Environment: real
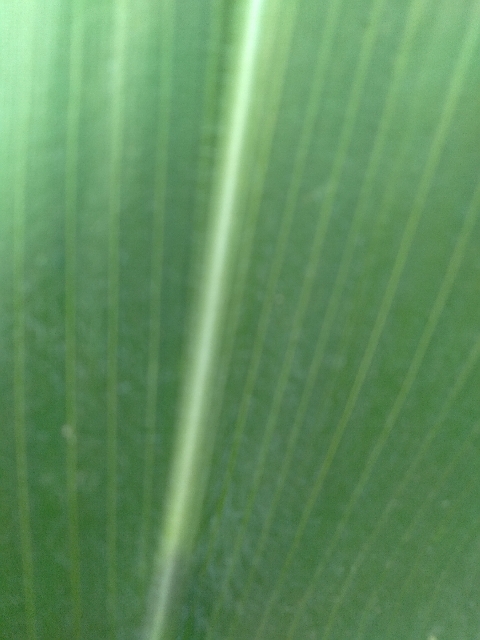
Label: healthy